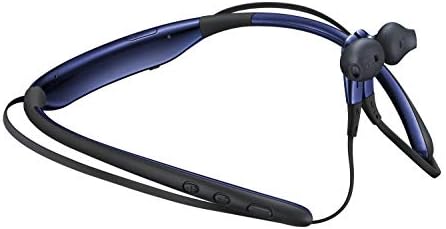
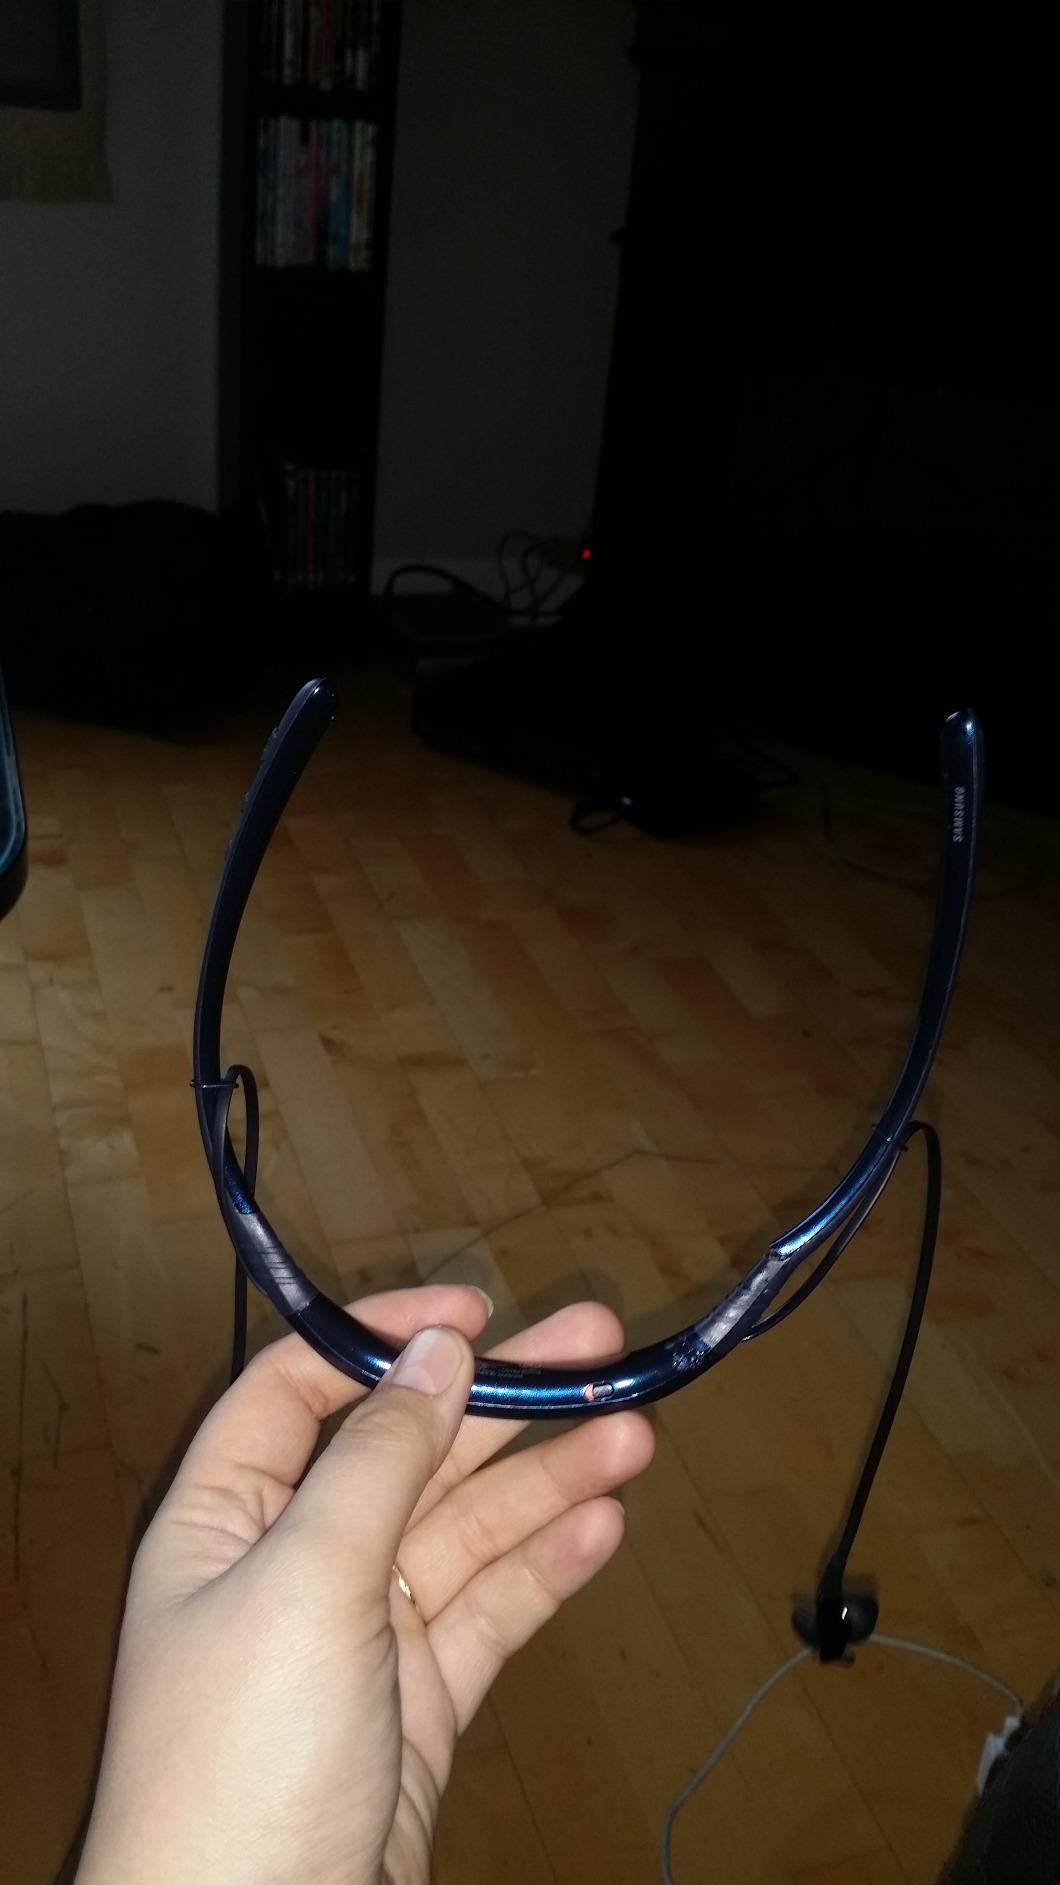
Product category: headphones
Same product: yes